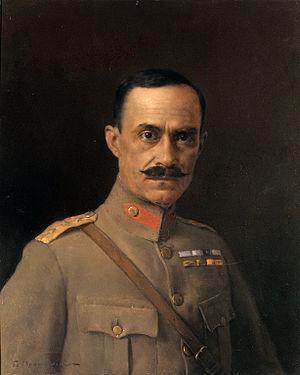
Nikólaos Plastíras est un général de l’armée grecque et un homme politique, trois fois Premier ministre. Il est passé à la postérité sous le surnom de « Cavalier Noir », en grec « O Μαύρος Καβαλάρης ». Il est né le 17 novembre 1881 à Karditsa, en Grèce, et mort le 26 juillet 1953 à Athènes. Ses parents étaient originaires de Morfovouni, un village dans la région des monts Agrafa, dans le nord-ouest de la Thessalie.
Geórgios Prokopíou est un artiste de guerre, photographe et réalisateur de documentaires grec. Il a également été peintre de cour de l'empereur Menelik II et a reçu la Croix militaire grecque.